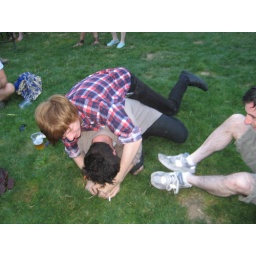
&amp;quot;Smell my finger Wannip!!!&amp;quot; (cute girls in cute shoes upper left.)